No Man's Land: The Rise of Reeker

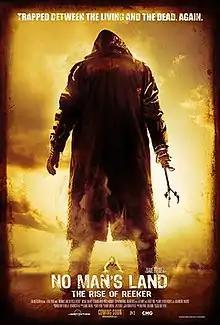
Film poster

No Man's Land: The Rise of Reeker (Reeker 2 in the UK) is a 2008 American supernatural slasher film about a sheriff and his son who are tracking down a group of bank robbers on their way to Mexico, only to discover that they are being stalked by a far more deadly enemy — The Reeker. It is a prequel to "Reeker" (2005).